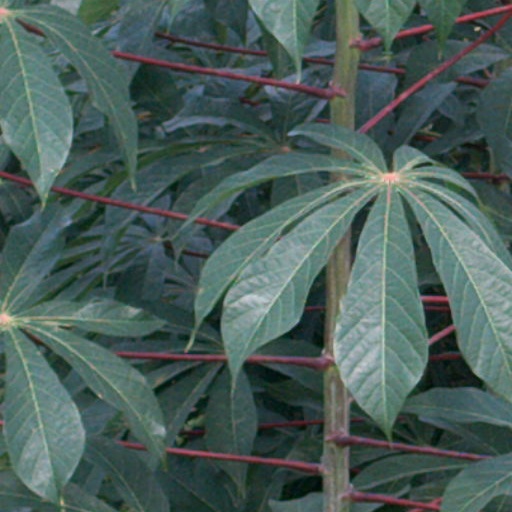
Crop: cassava